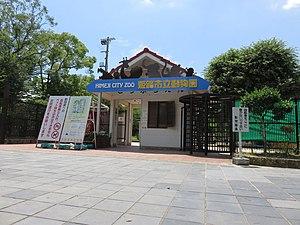
La gare d'Himeji est une gare ferroviaire localisée dans la ville d'Himeji, dans la préfecture de Hyōgo au Japon. La gare est exploitée par la compagnie JR West, sur la ligne Sanyō, ainsi que sur la ligne Shinkansen Sanyō et des deux autres lignes les lignes Bantan et Kishin. Elle est le terminus fictif de la ligne JR Kobe. La gare se situe au cœur de la ville et son numéro de gare est JR-A85.